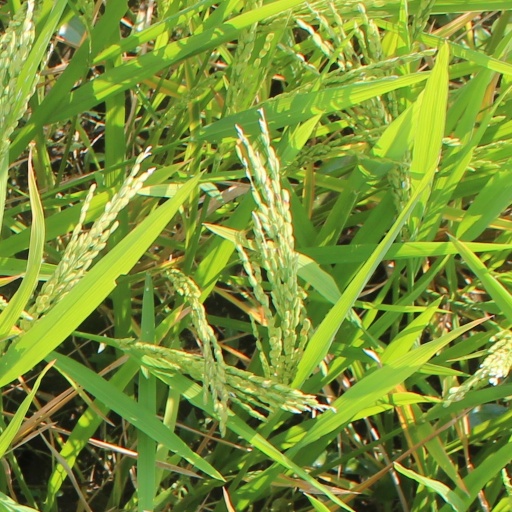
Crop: rice